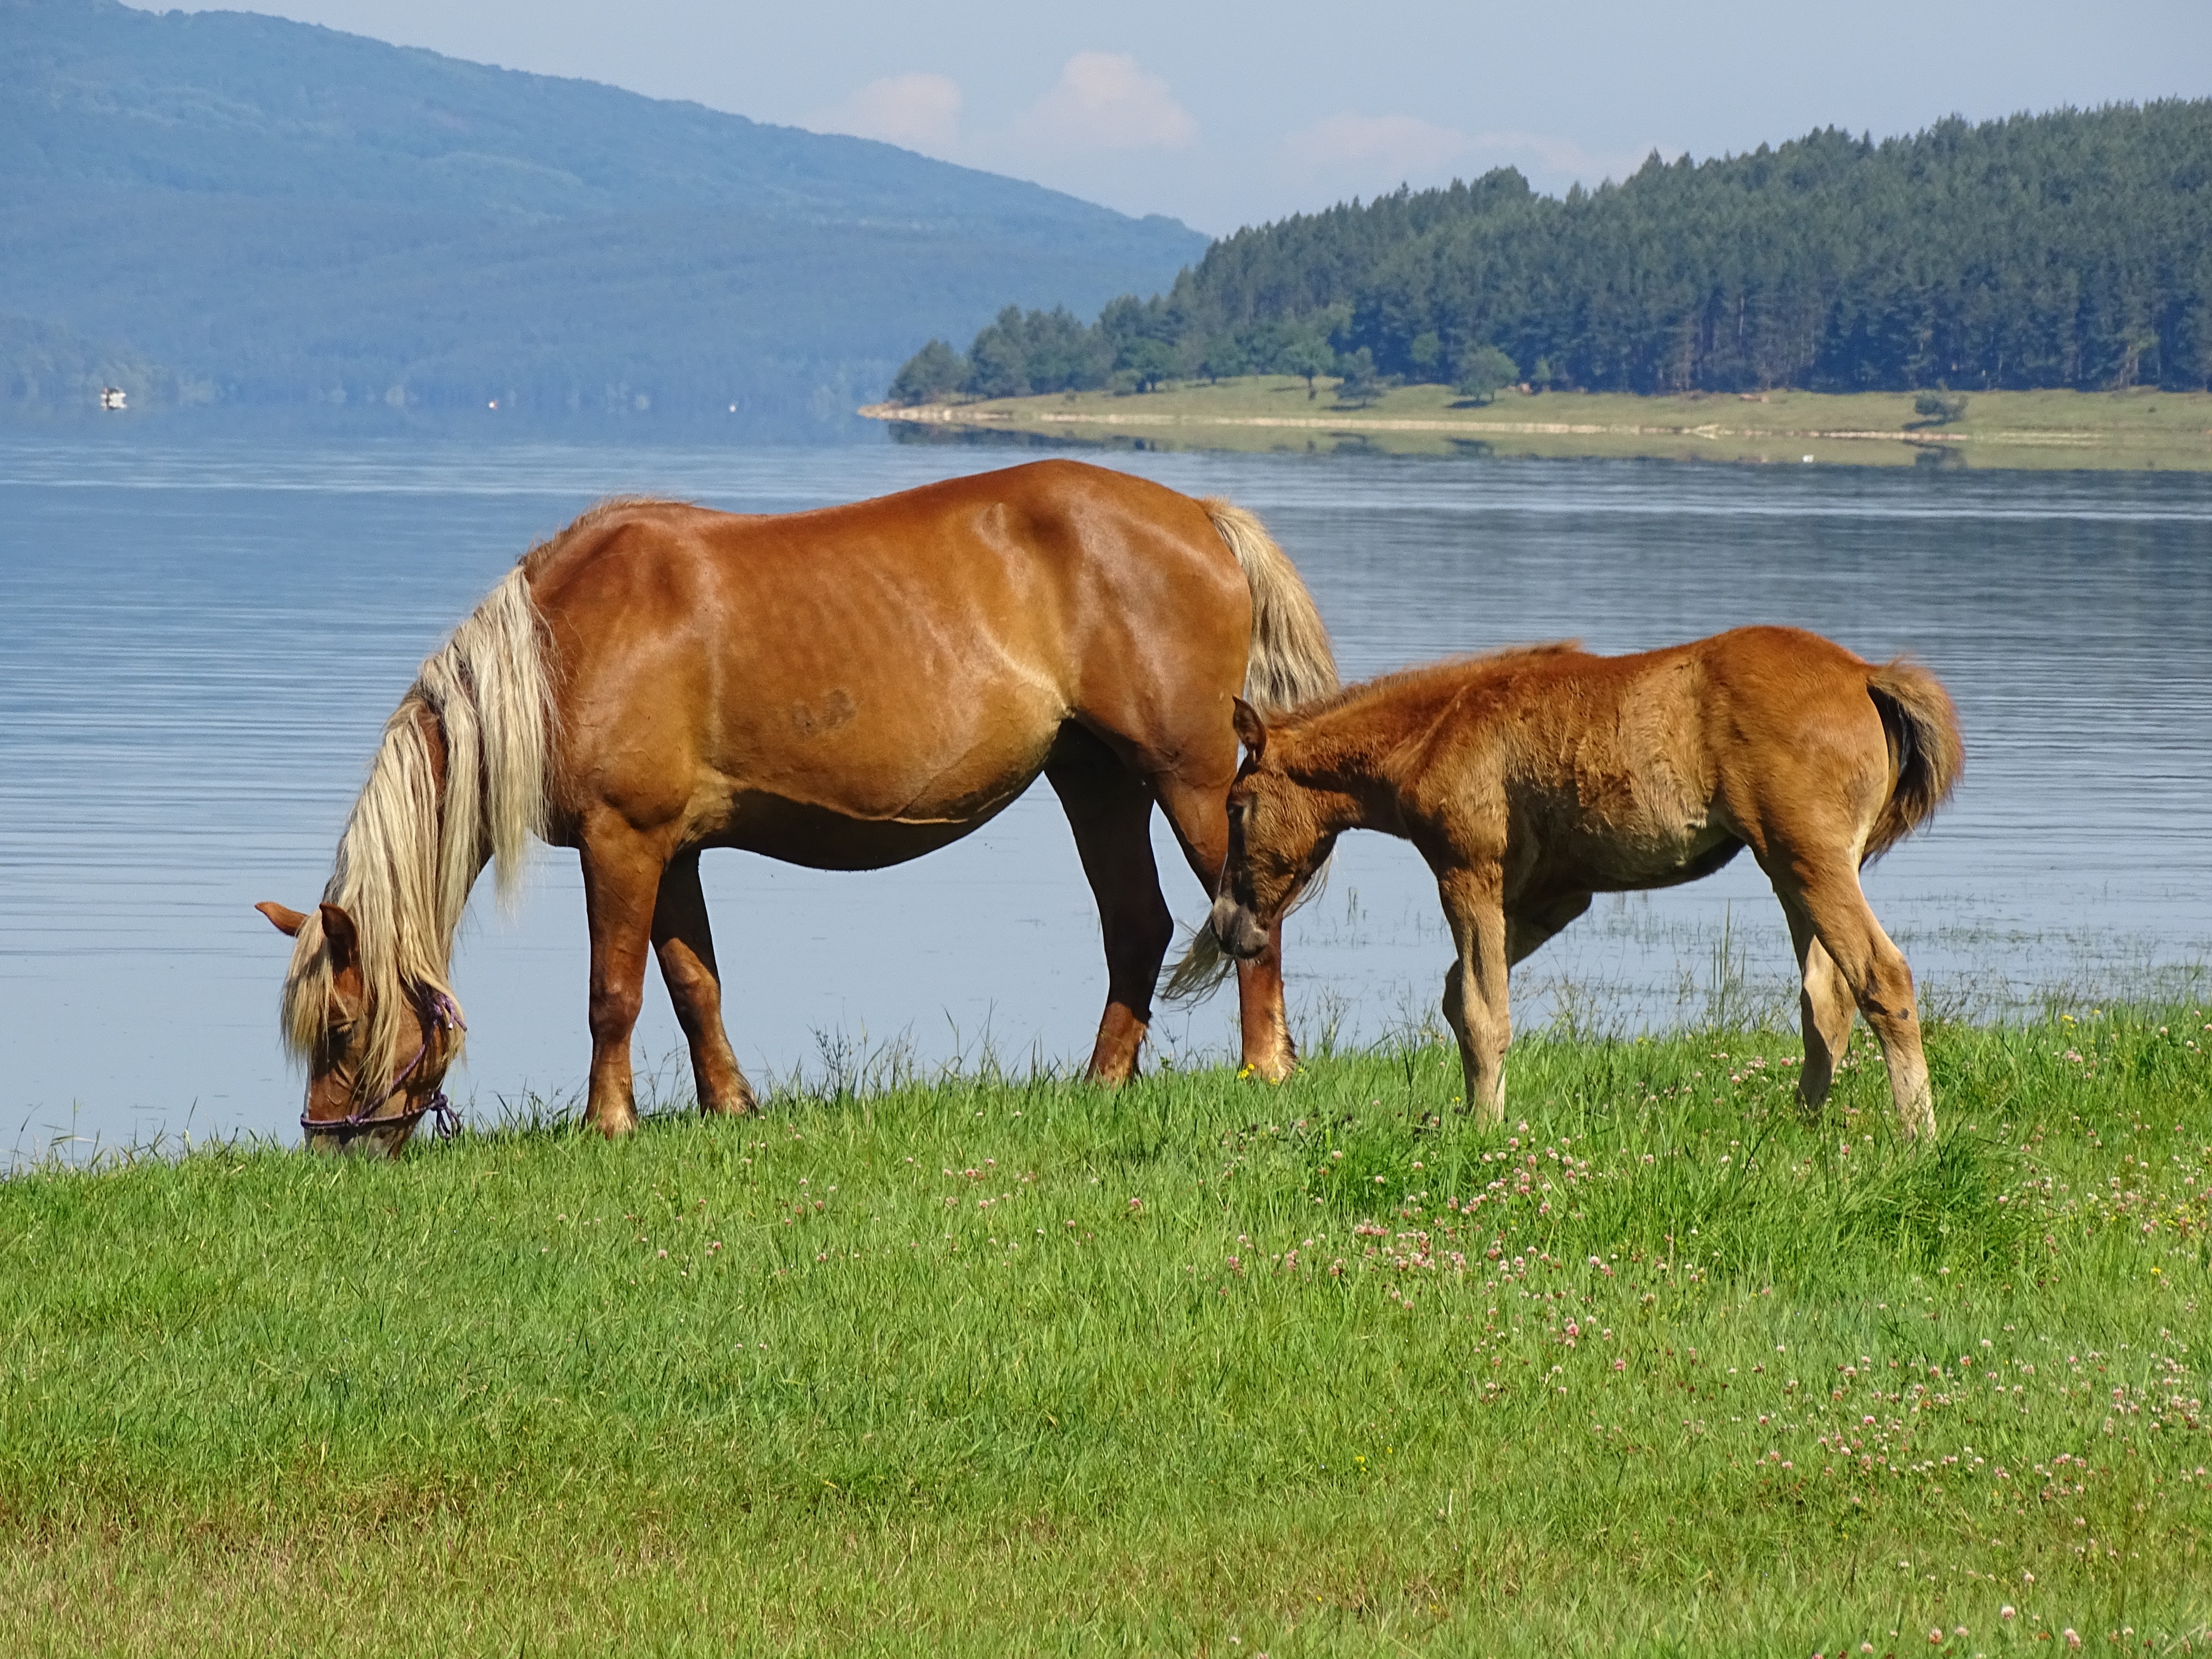
landscape, water, nature, grass, meadow, prairie, wildlife, herd, pasture, grazing, ranch, horse, mammal, stallion, fauna, plain, horses, grassland, animals, vertebrate, mare, foal, ecosystem, steppe, rural area, pack animal, natural environment, cattle like mammal, horse like mammal, mustang horse